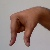
The image shows a hand gesture representing the letter 'Q' in Indian Sign Language.